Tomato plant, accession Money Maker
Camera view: horizontal (90 deg, fisheye); turntable rotation: 60 degrees
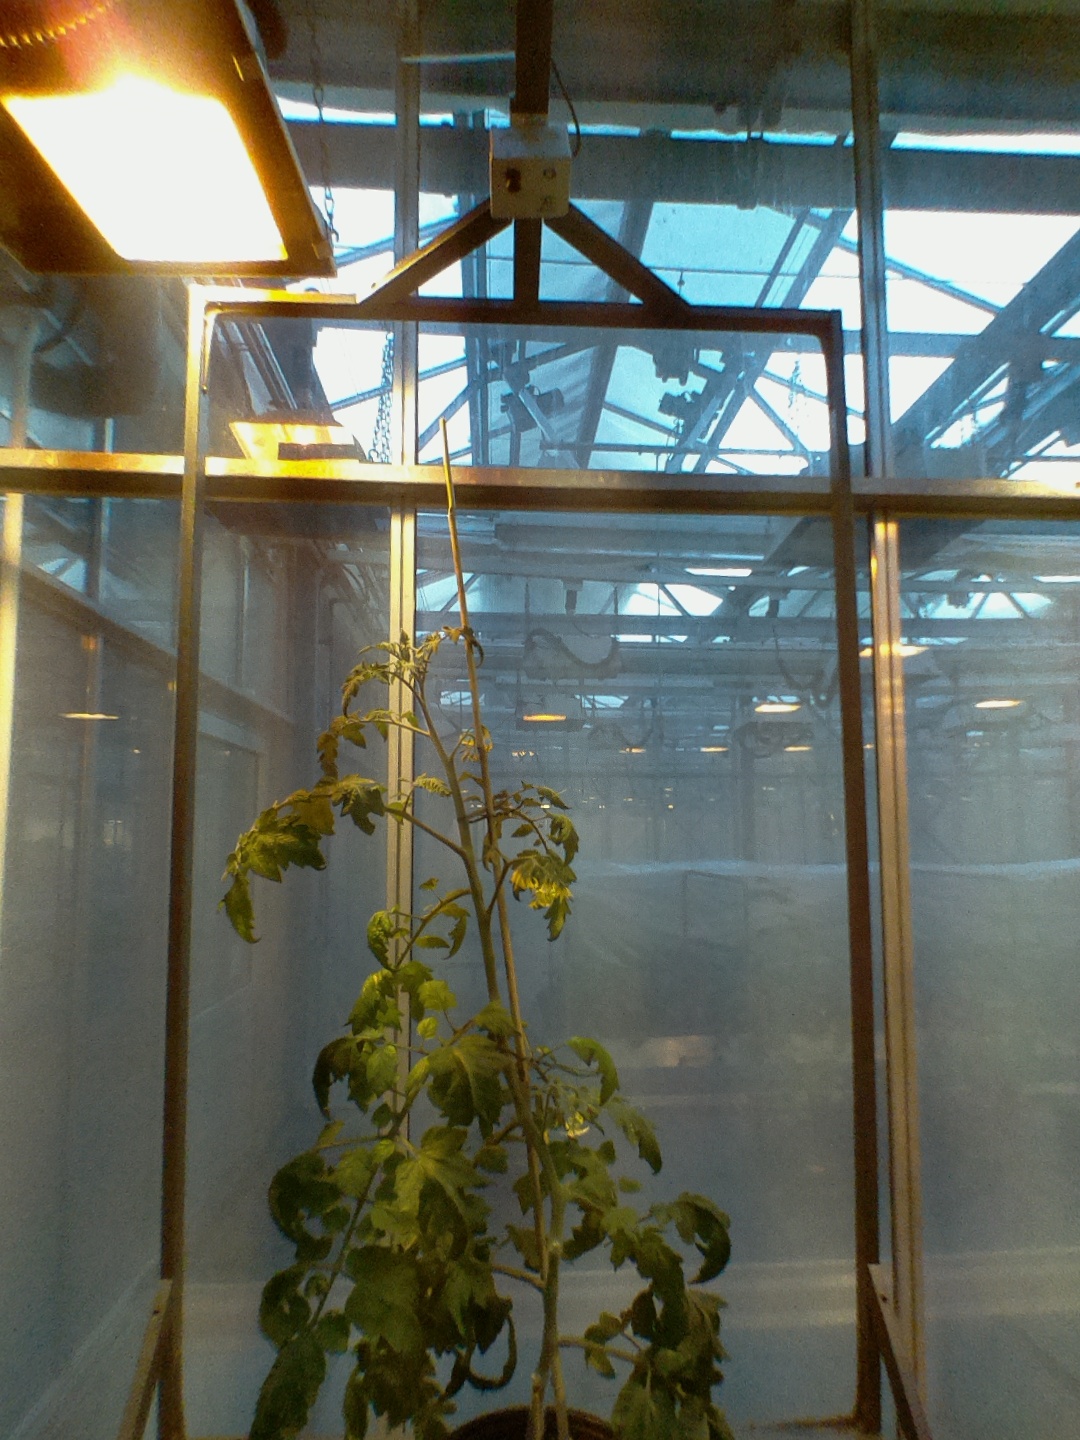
BBCH growth stage 70: Fruits at the main stem or branches visibles